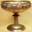
Label: cup